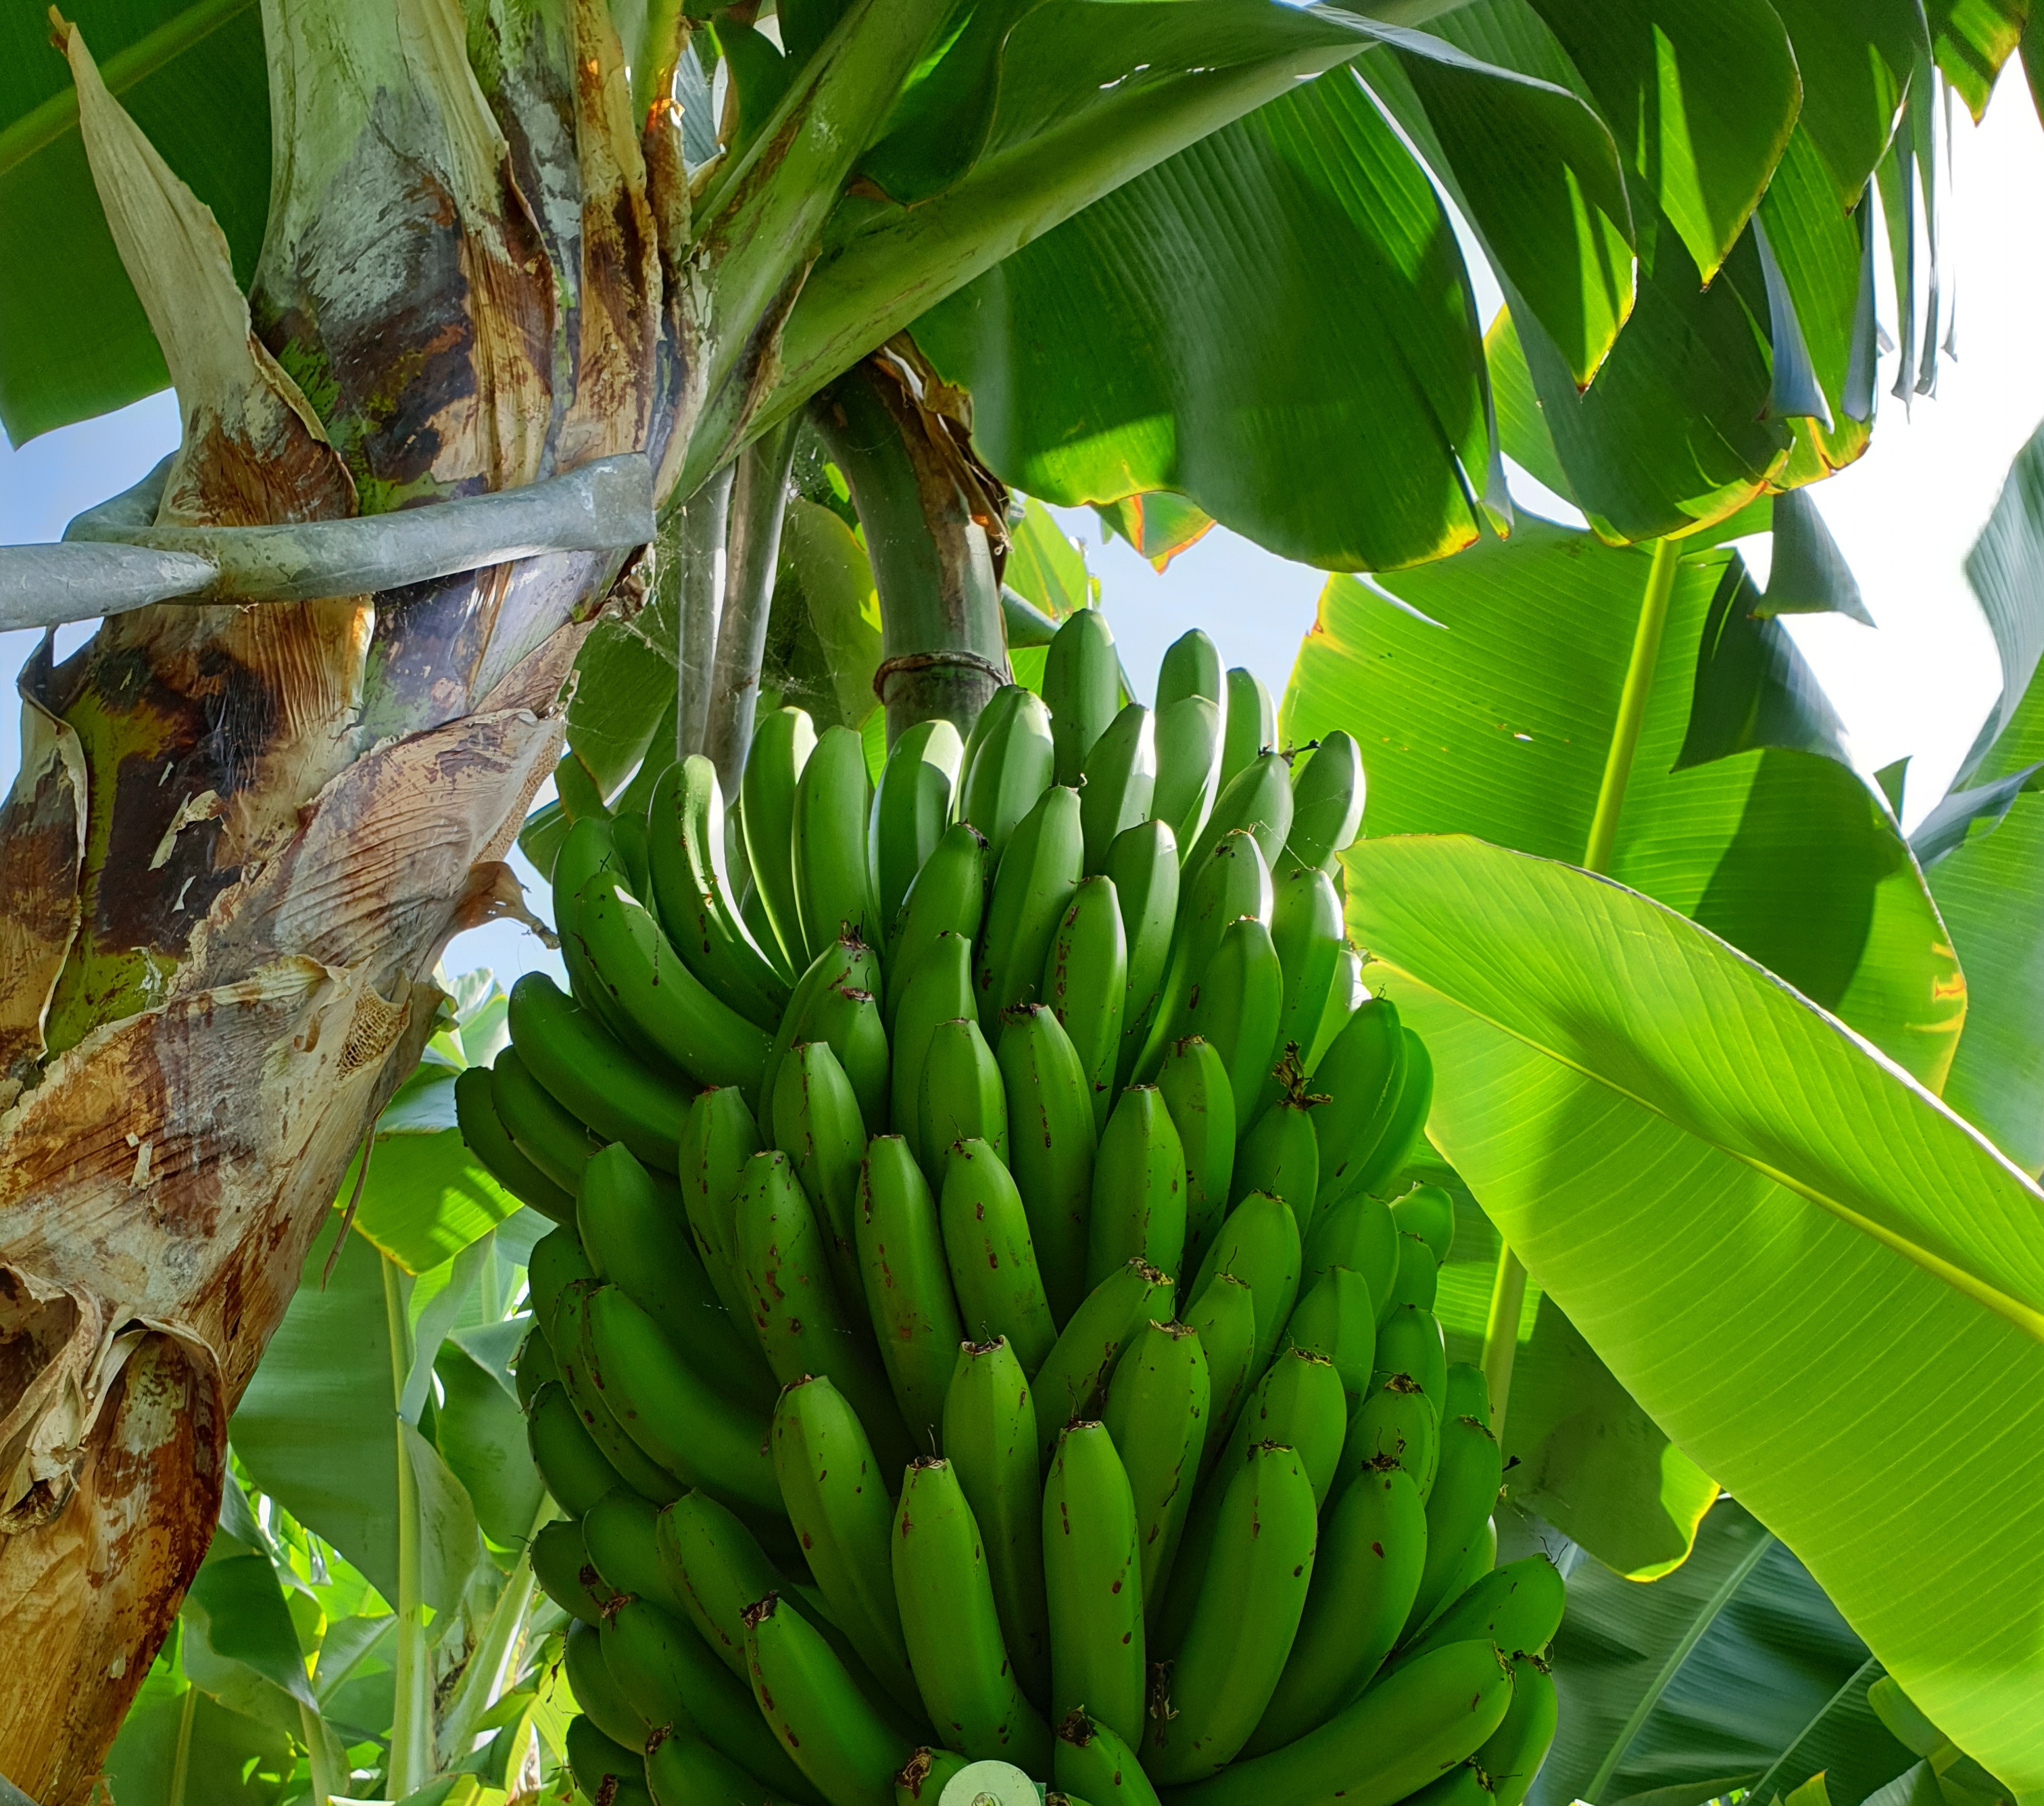
Label: Cut